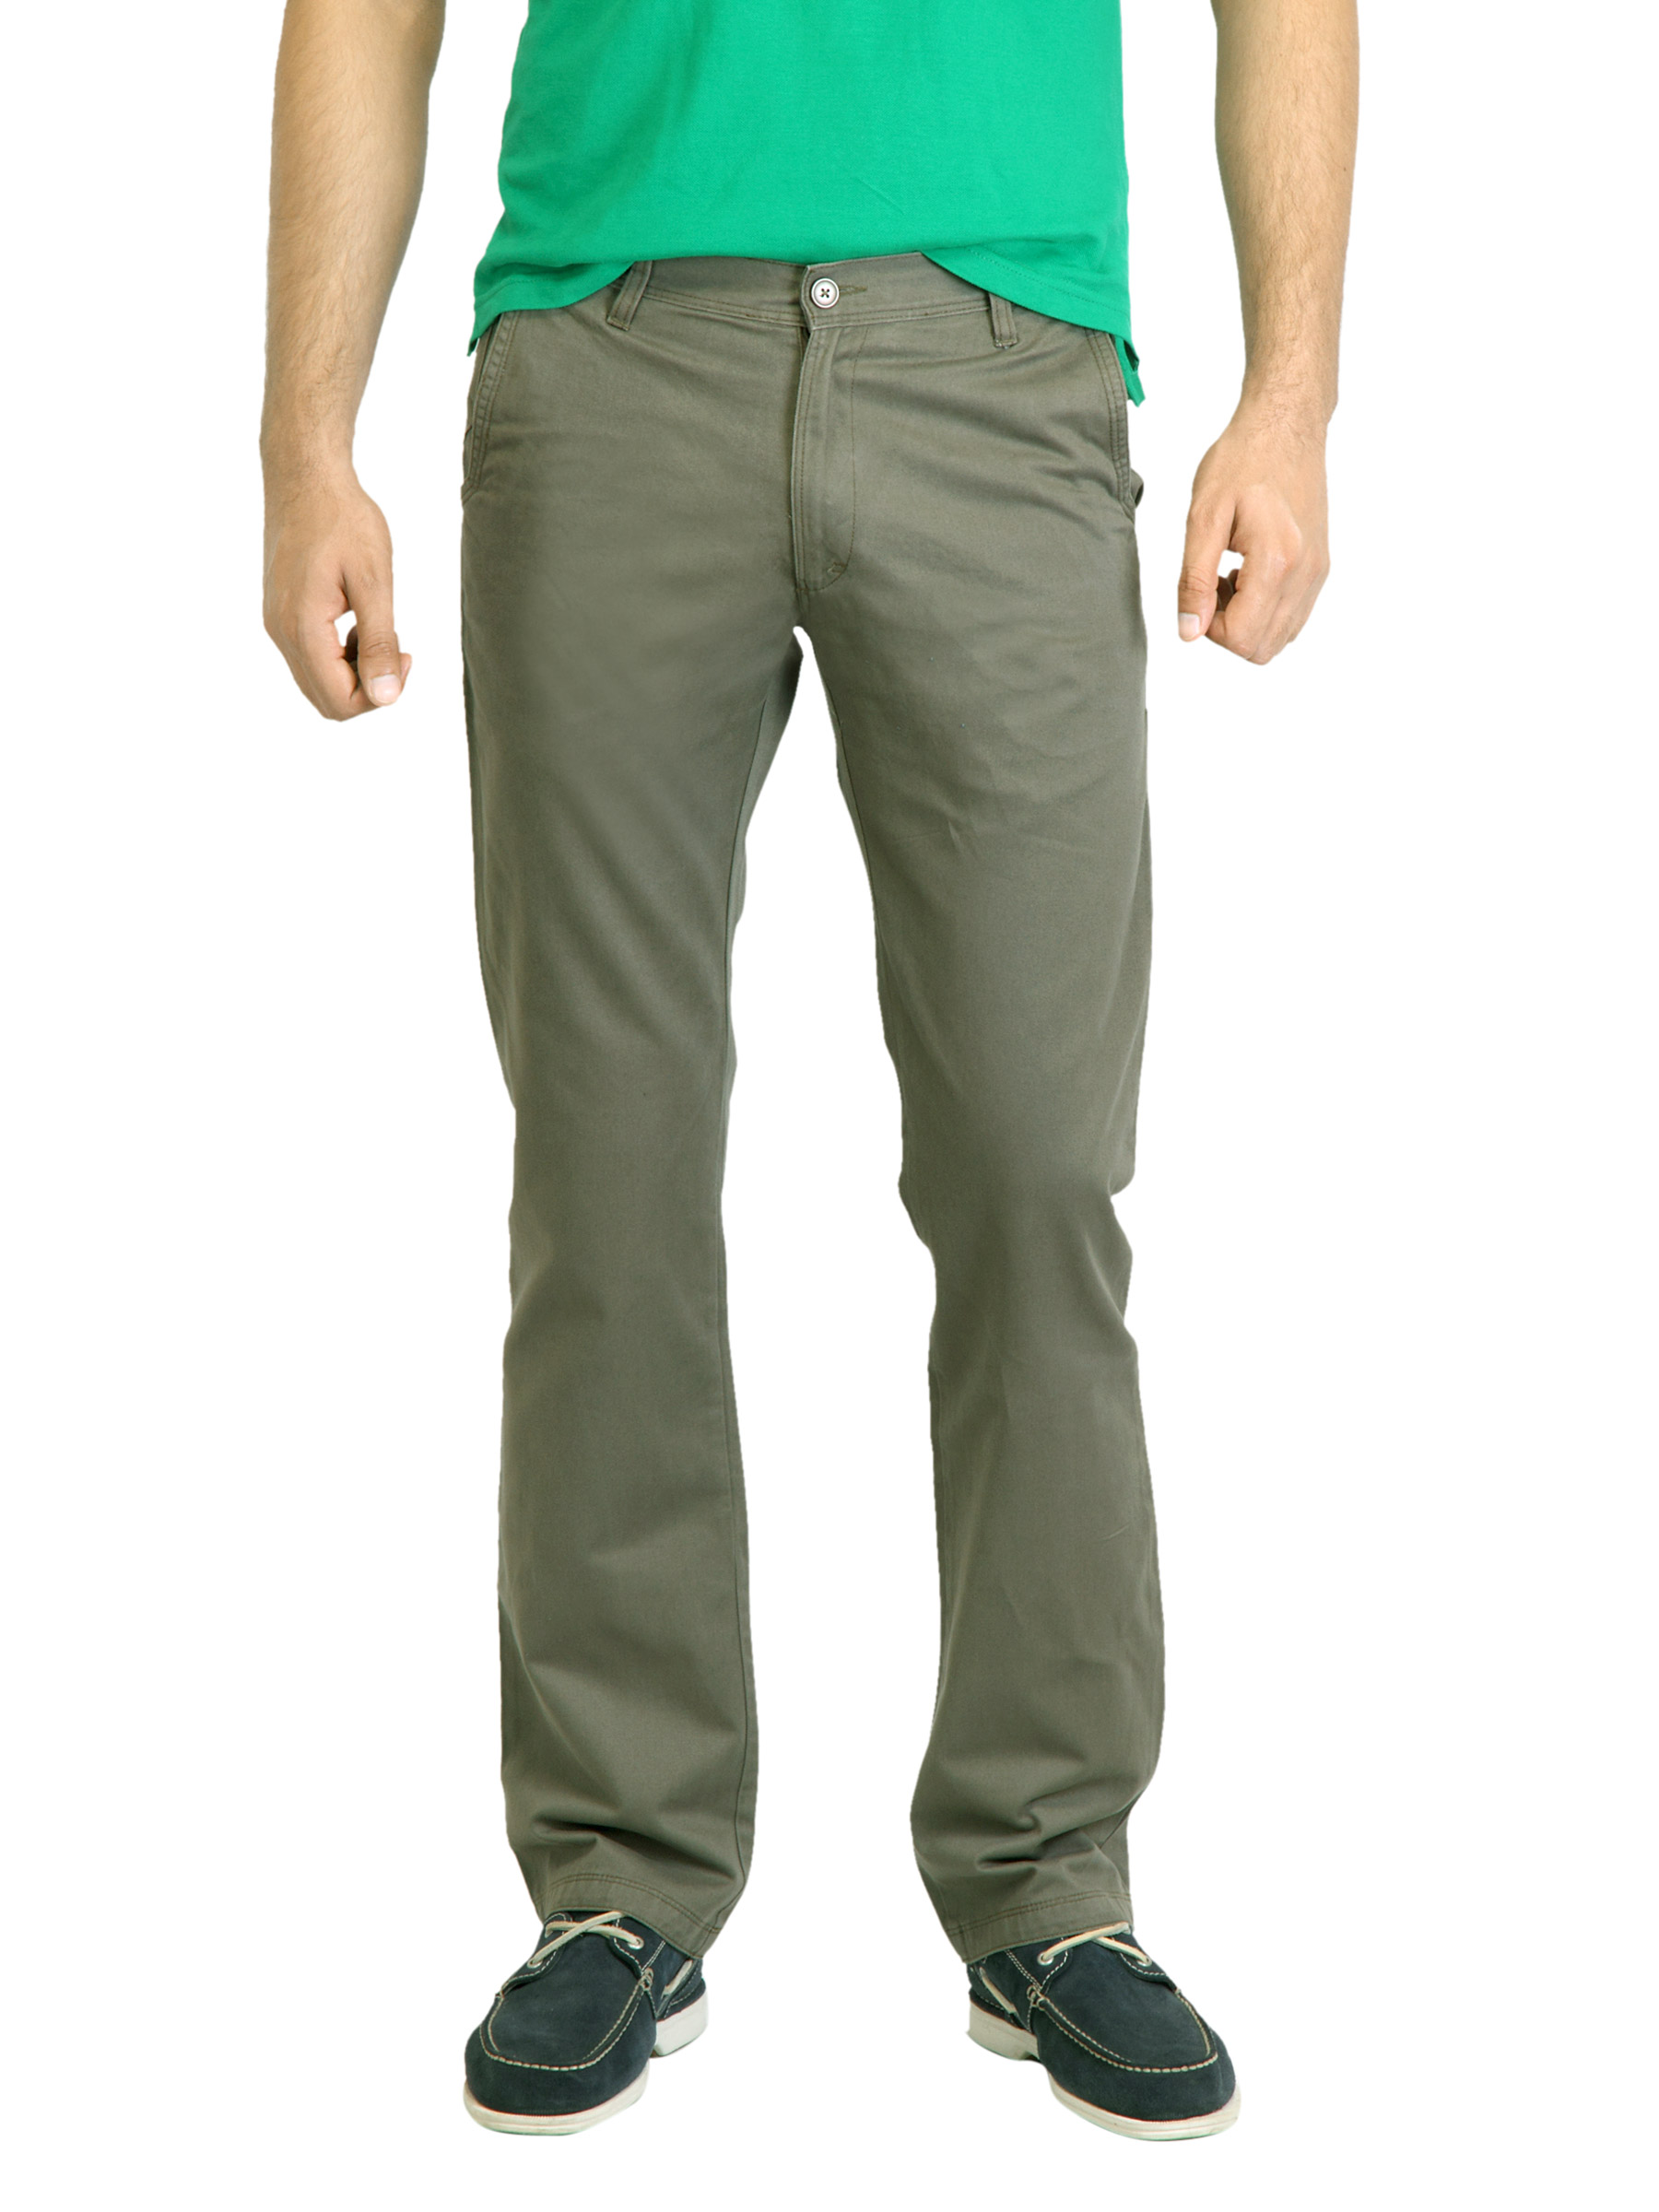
Highlander Men Solid Olive Trouser
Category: Apparel / Bottomwear / Trousers
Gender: Men
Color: Olive
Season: Fall 2011
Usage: Casual